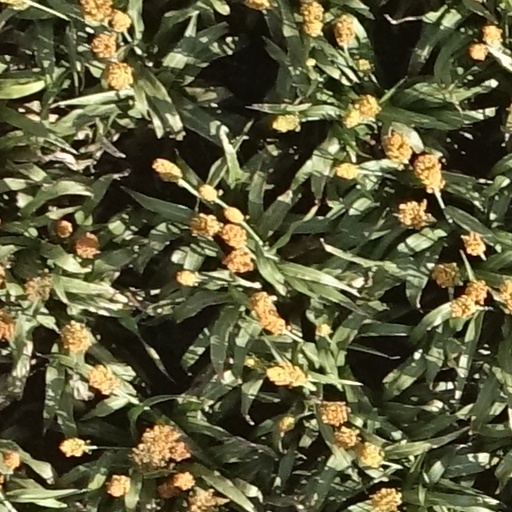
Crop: sorghum